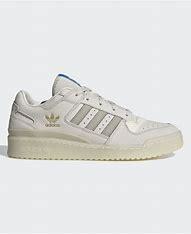
Brand: Adidas
Model: Forum Cl